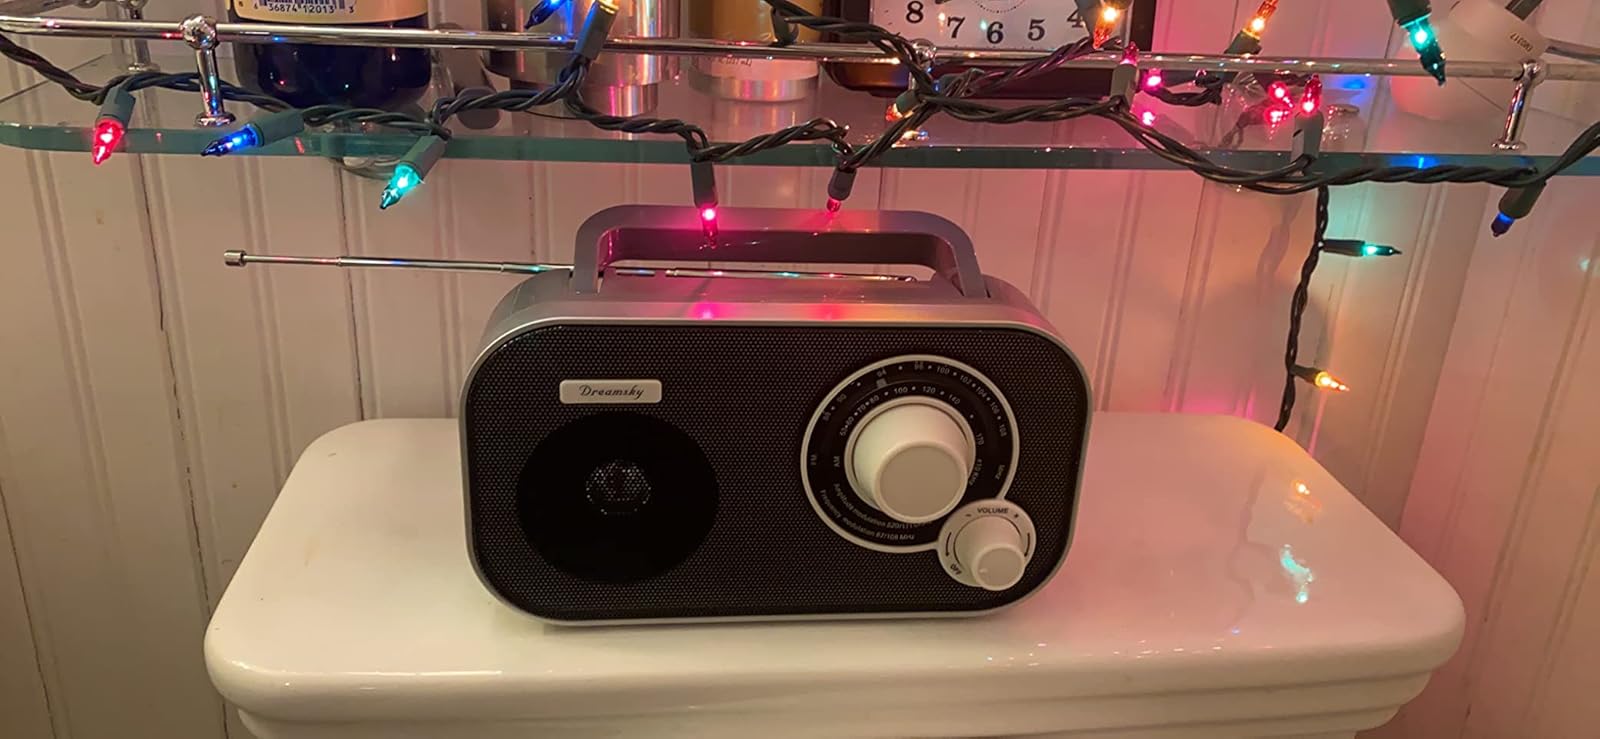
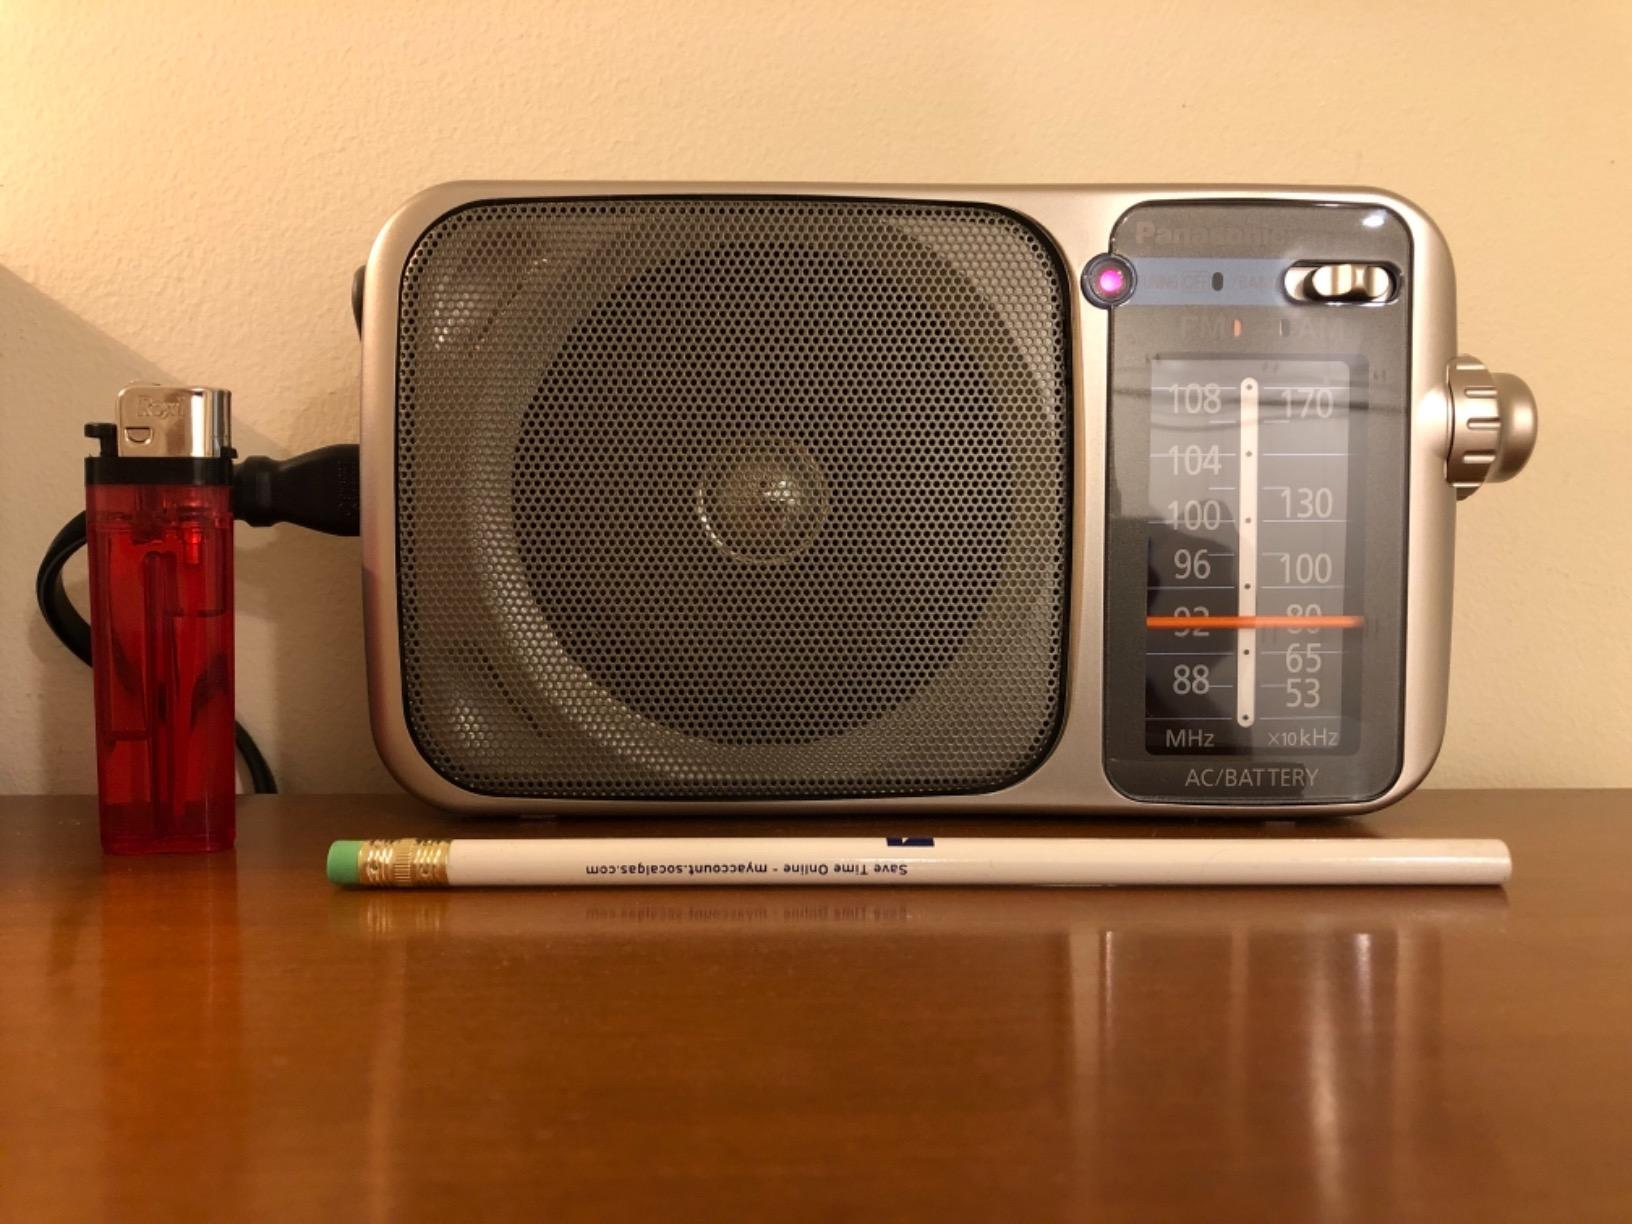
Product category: radio
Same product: no